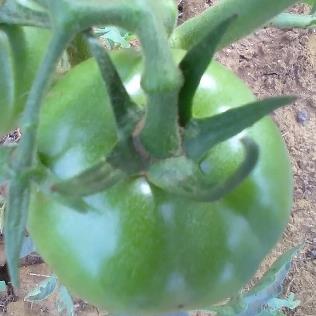
Crop: Tomato
Condition: healthy-fruit